Arjen Lubach

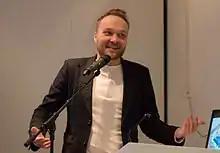
Arjen Lubach in 2015

Since 2005, Lubach – together with Edo Schoonbeek and Pieter Jouke – has maintained the comedy website Buro Renkema. Some of their items were shown at "Pauw & Witteman", "Koppensnellers" and "De Wereld Draait Door". In June 2007, ABN AMRO threatened to sue them, because they created a parody of ABN AMRO online banking. The bank eventually backed off when Buro Renkema refused to take the flash video down.